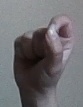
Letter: fa